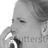
Emotion: neutral